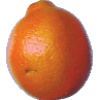
Label: Tangelo 1